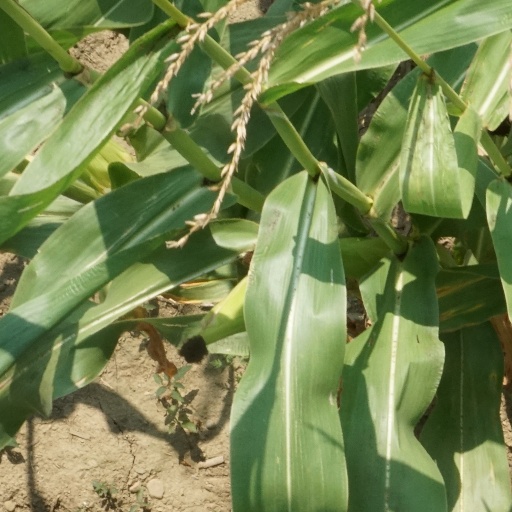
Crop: maize; corn